Cruise missile

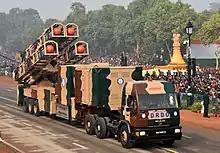
India's Nirbhay missiles mounted on a truck-based launcher

The United States, Russia, North Korea, India, Iran, South Korea, Israel, France, China and Pakistan have developed several long-range subsonic cruise missiles. These missiles have a range of over and fly at about . They typically have a launch weight of about and can carry either a conventional or a nuclear warhead. Earlier versions of these missiles used inertial navigation; later versions use much more accurate TERCOM and DSMAC systems. Most recent versions can use satellite navigation.